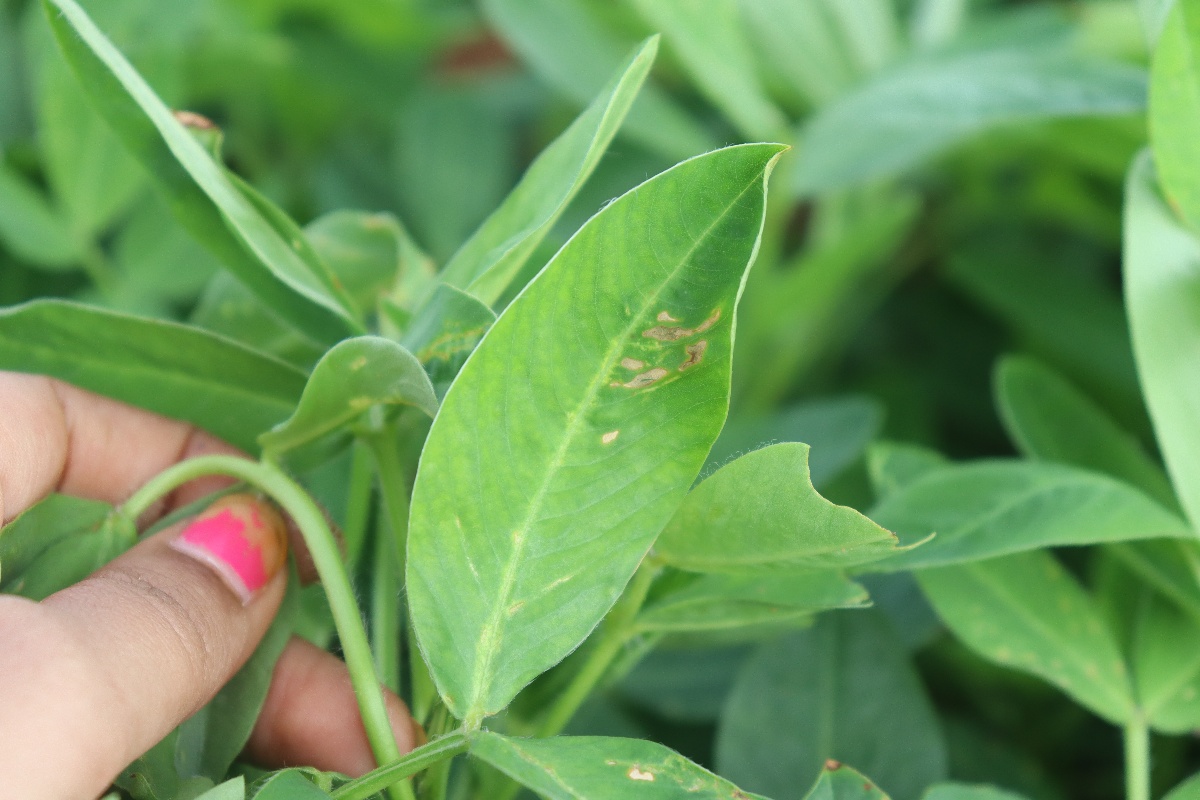
Label: healthy leaf